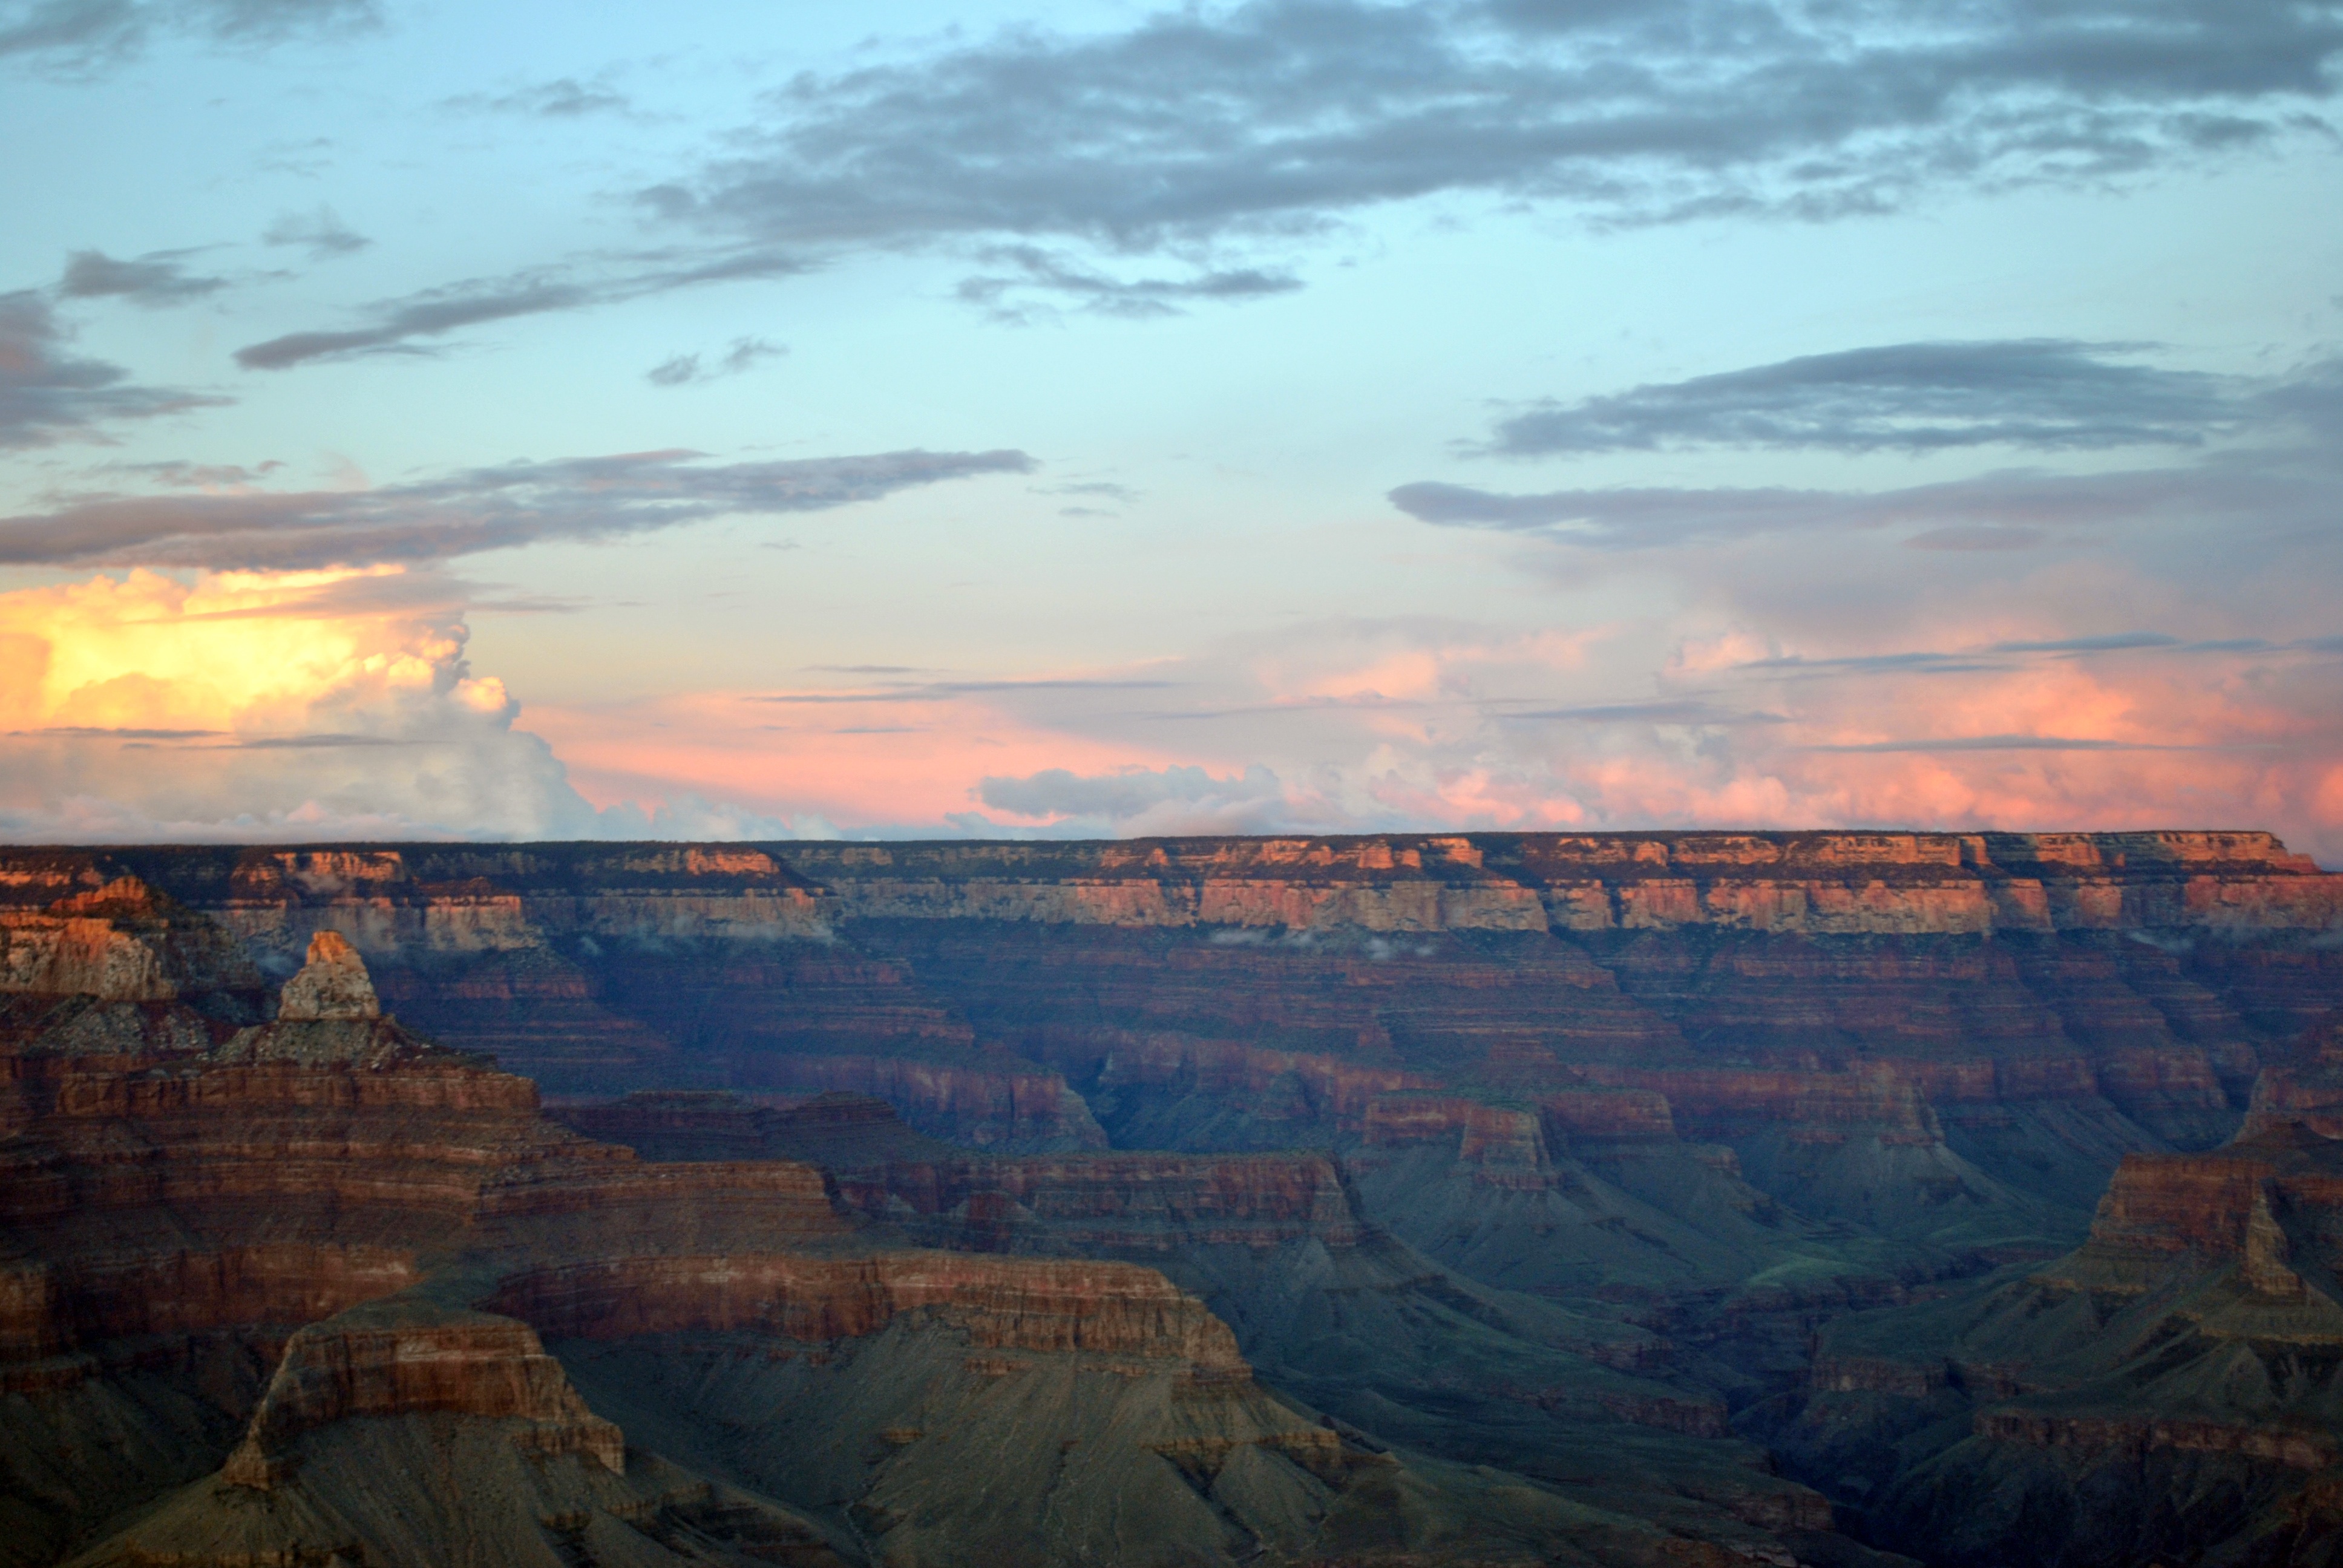
sunrise, sunset, morning, dawn, formation, dusk, evening, canyon, badlands, plateau, landform, geographical feature